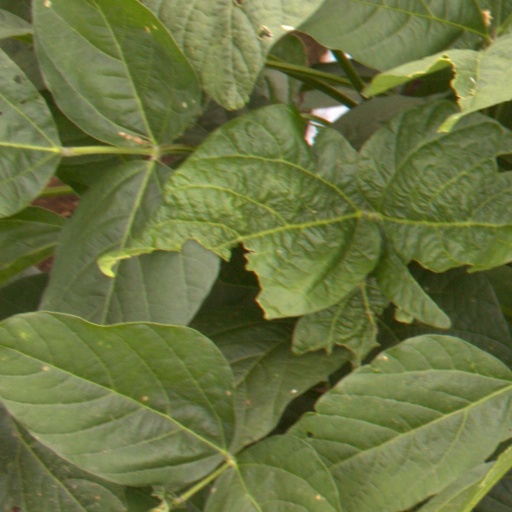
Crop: soybean